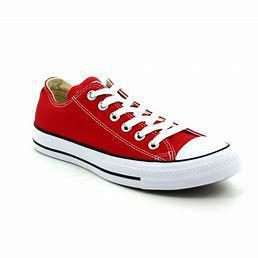
Brand: Converse
Model: All Star Ox